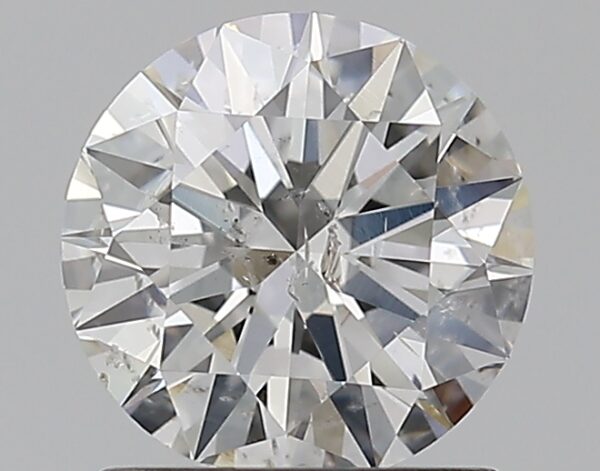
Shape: round
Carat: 1
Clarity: SI2
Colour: F
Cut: EX
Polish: EX
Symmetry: EX
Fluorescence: N
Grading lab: IGI
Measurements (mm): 6.48 x 6.44 x 3.89